Stephen Carriere

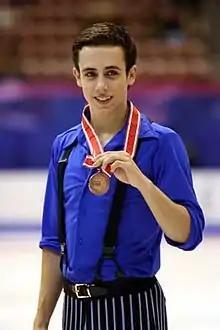
Carriere at the 2007 NHK Trophy

Stephen Carriere (born June 15, 1989) is an American former competitive figure skater. He is the 2007 World Junior champion, 2006 JGP Final champion, and 2008 U.S. national bronze medalist. During his career, he has won two Grand Prix medals, one ISU Challenger Series medal, and four ISU Junior Grand Prix medals.